Fetish model

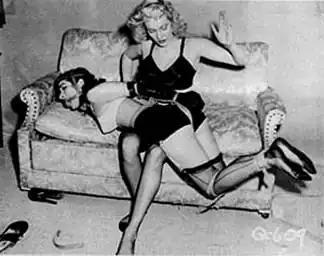
Bettie Page is tied and spanked in an image from "Bizarre".

There have been several notable performers and producers of both the bondage and fetish area who have attained mainstream notability. The most recognized is the 1950s bondage model and pin-up girl, Bettie Page, who posed for photographer Irving Klaw for mail-order photographs and was subsequently featured in "Playboy". She was the first famous bondage model.